Humayun Ahmed

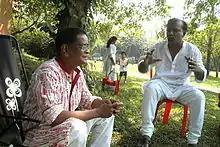

Ahmed wrote his debut novel "Nondito Noroke" "(In Blissful Hell)" during the 1971 Bangladesh independence war while he was a university student. The novel was published in 1972 by the initiative of writer Ahmed Sofa under Khan Brother's Publishers. From his very first novel, his themes included the aspirations of average middle-class urban families and portrayed quintessential moments of their lives. His second novel was "Shonkhonil Karagar".